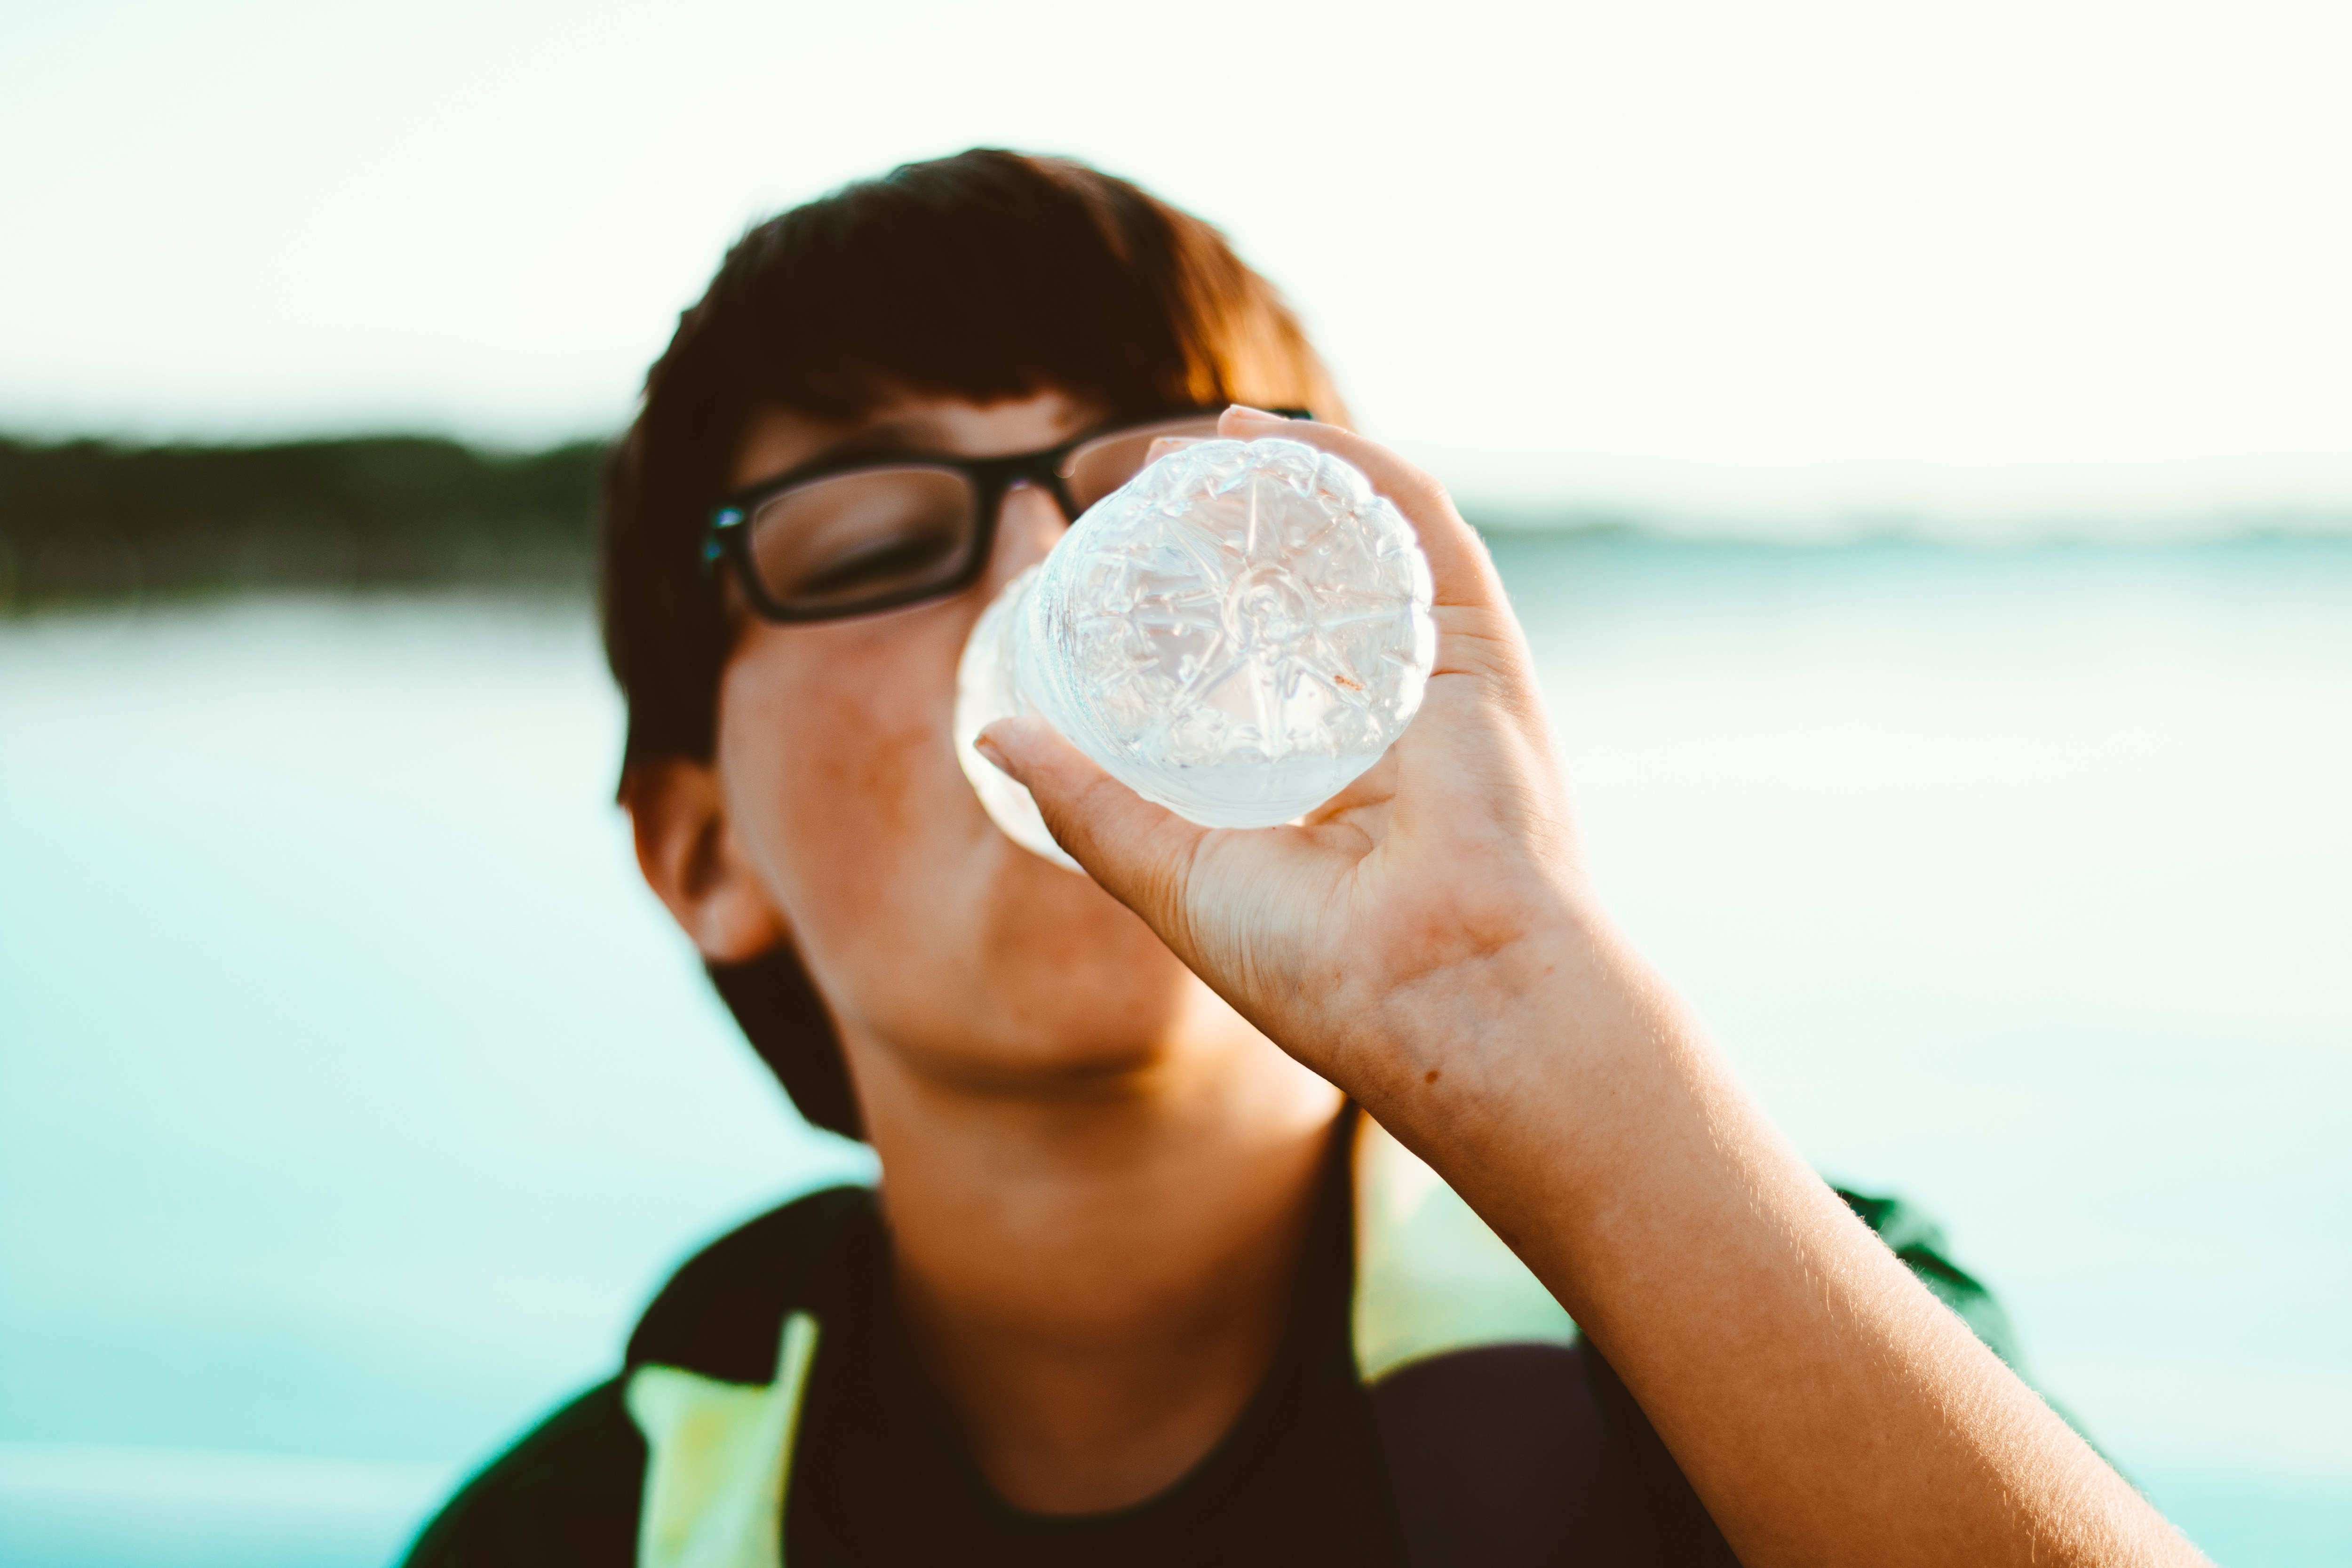
water, skin, vacation, eyewear, summer, glasses, coconut water, goggles, ocean, sunlight, drink, liquid bubble, drinking, sea, beach